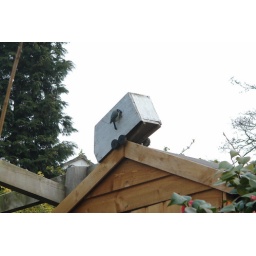
Nesting Blue Tit in my caravan bird box !!